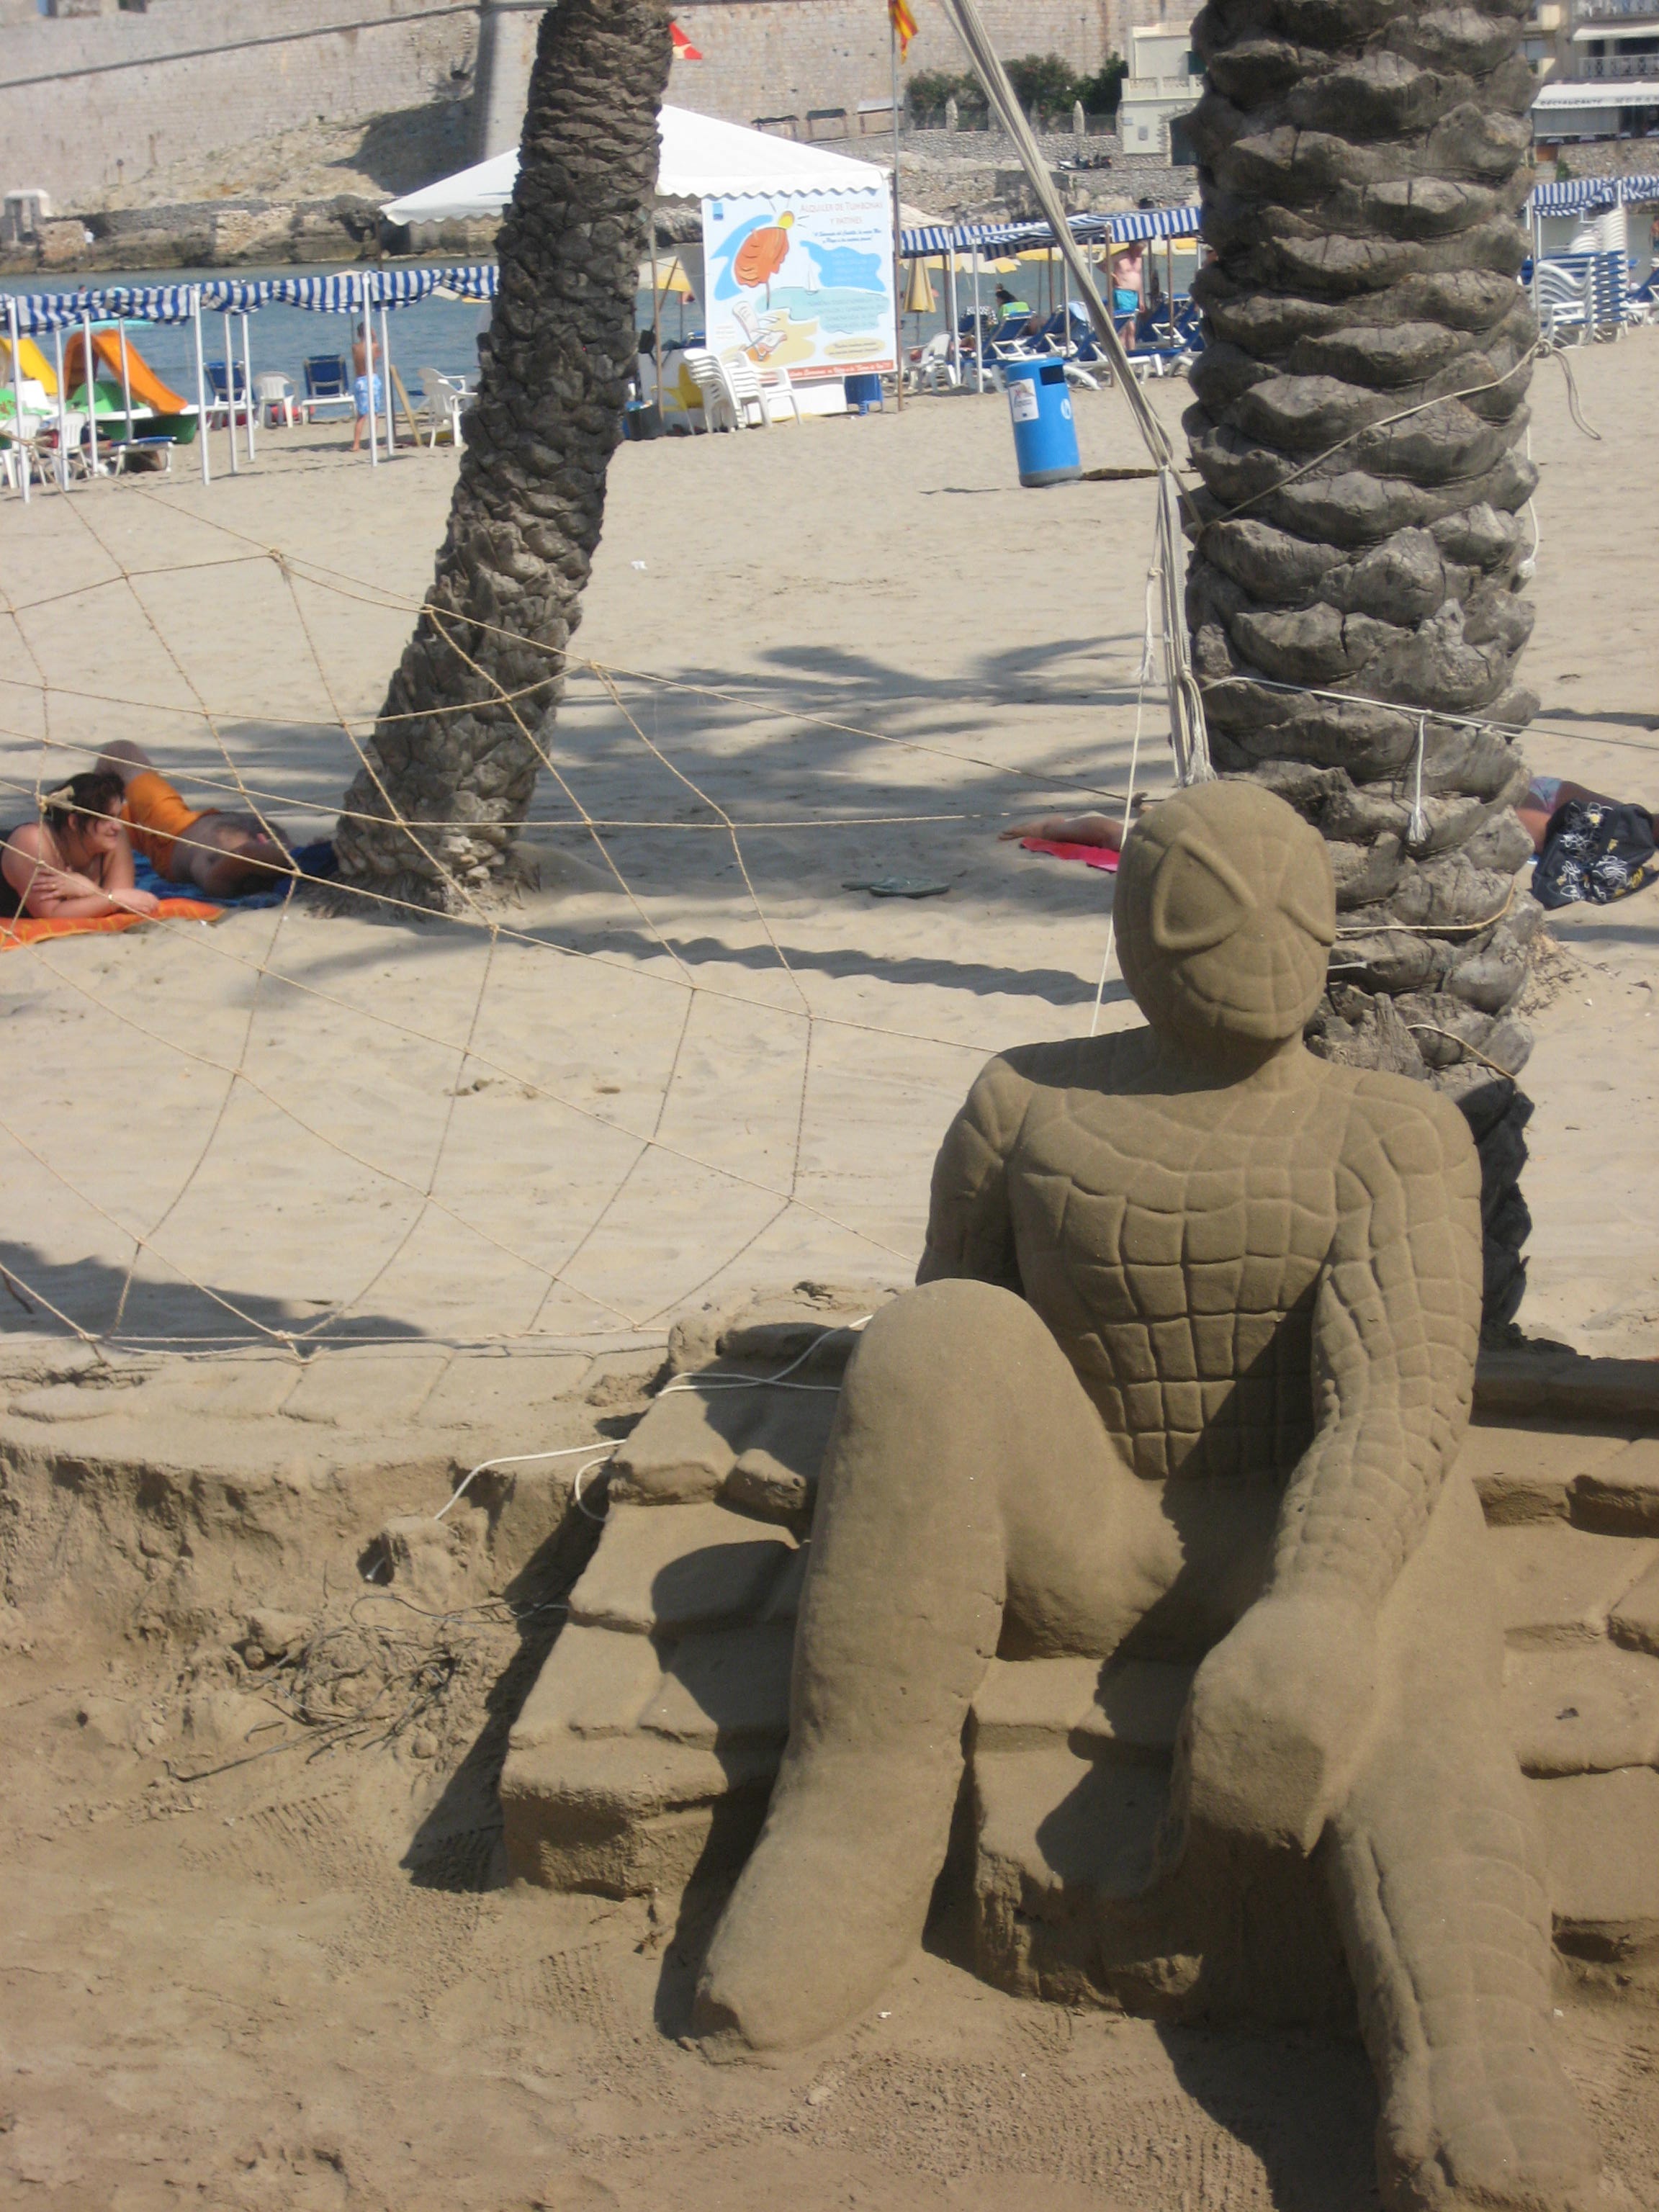
man, beach, sand, portrait, sculpture, art, temple, image, ancient history